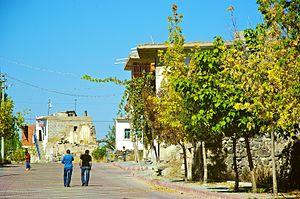
Acıgöl est une ville et un district de la province de Nevşehir dans la région de l'Anatolie centrale en Turquie.